Spanish–Ottoman wars

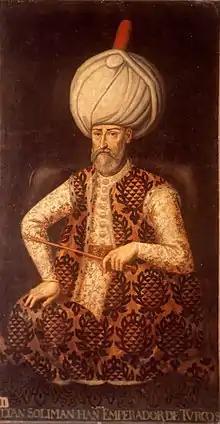
Ottoman Sultan and self proclaimed "Kaiser-i-Rum", Suleiman the Magnificent

Since both empires coincided in the development of a great naval power, they would begin to carry out large expeditions that would increase their diplomatic rank, which would involve more regional powers from very different territories into the Spanish–Ottoman and Catholic-Islamic conflict, being in some ways a World war in the long-term. Moreover, after Ottoman emperors got the tittle of Ottoman caliphs by overwhelming Abbasid Dynasty after the Ottoman–Mamluk War (1516–1517), they were considered heads of the "Dar as-Islam" and have the power to involve the rest of the Sunni Muslim states (focusing to involve the Berber States, Horn of Africa Sultanates, Arabian Emirates, Indian Sultanates, Malaysian Sultanates and Indonesian sultanates affected by Iberian Colonialism), despite that already having the possession of Ottoman Balkans, Levant and Egypt. Also, Habsburg Spain would be intimately bound with the Austrian branch of Habsburg monarchy (Holy Roman Empire, Kingdom of Bohemia, Kingdom of Hungary-Croatia) and would be in possession of Habsburg Netherlands and Italian domains (Kingdom of Naples, Kingdom of Sicily, Kingdom of Sardinia, Duchy of Milan), of which the latter allowed for closer ties with the Papal States (an Universal power among the Res publica Christiana) and restore the Gelasian political philosophy of Dominium Mundi to involve all Christendom against the "Türkenkriege" in Europe and also to start campaigns for Catholic Church's Potestas over Infidel societies outside Europe (which justified a first wave of European colonialism). This made the first stages of the Spanish–Ottoman struggle into a total global war between Muslim World and Christendom for the conquest of an Universal monarchy (The Pope and Holy Roman Emperor vs the Ottoman Caliph to be King of Kings of the Abrahamic world) and suppress the existence of the other "False religion", while also Evangelizing the Pagans of Africa and Asia, adding also a maximalist goal for World domination, and a minimalist goal of being considered the Successor of the Roman Empire and have political preponderance on Europe.